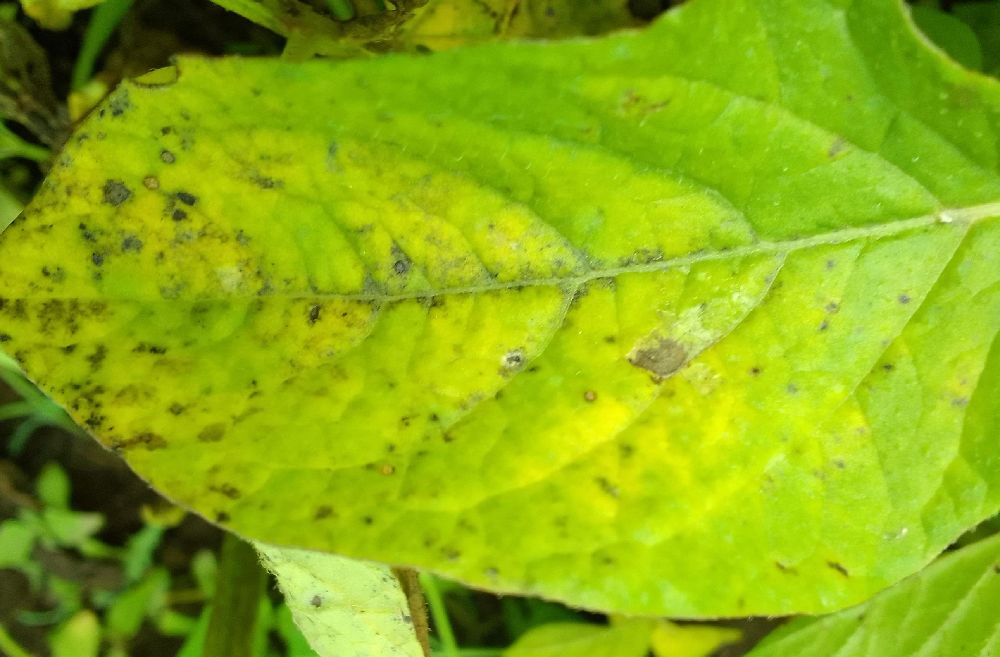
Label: Early blight